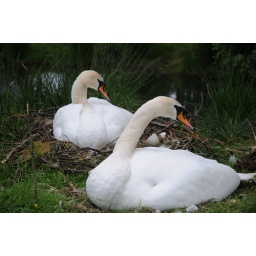
male and female swans somewhere in the northwest the female has had one signet up to now so looking forward to more